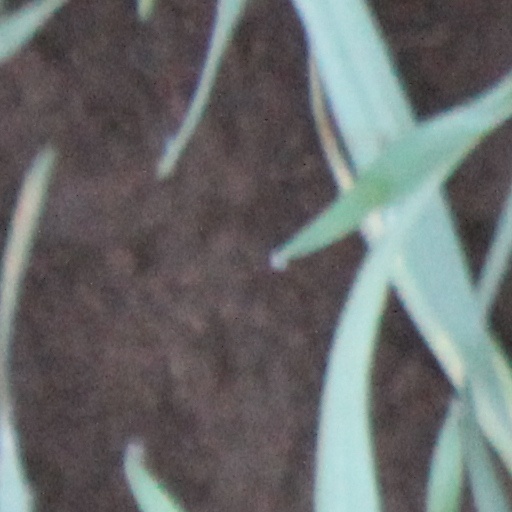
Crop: wheat